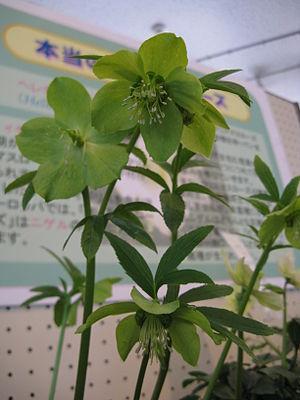
Helleborus cyclophyllus est une plante herbacée vivace de la famille des Ranunculaceae, poussant dans les Balkans et en particulier en Grèce où elle est célèbre depuis l’Antiquité comme plante médicinale. Dans le Corpus hippocratique, elle est connue sous le nom d’ellébore noir réputée comme un excellent évacuant puis à partir des premiers siècles de notre ère, elle fut principalement recommandée en usage interne pour guérir la folie.